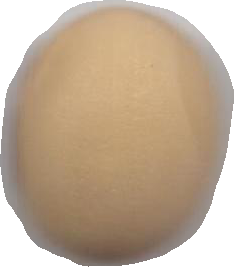
Variety: Anjasmoro